Racial segregation in the United Kingdom

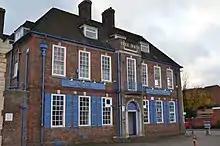
In 1965, Malcolm X visited the Blue Gates pub in Smethwick, which operated a colour bar

The colour bar operated around the UK until the law prohibited the discrimination of customers based on their race, colour or country of birth. It meant that landlords could split public houses into white areas and "coloured" rooms. The publicans defended their actions by claiming it was a "poverty bar" but there's evidence that teachers and doctors of colour were banned from their "white rooms" It took co-ordinated action to break the colour bar in pubs, with anti-racism activists peacefully protesting against discrimination. Malcolm X even visited Smethwick to see how bad the racism was.